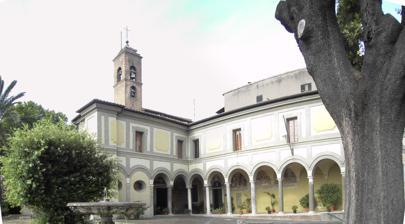
Building: Sant'Onofrio, Rome
Country: Italy
Year built: 1439
Church in Rome, Italy Sant'Onofrio Church of Saint Onuphrius on the Janiculum Chiesa di Sant'Onofrio al Gianicolo Click on the map for a fullscreen view 41°53′50″N 12°27′41″E / 41.89722°N 12.46139°E / 41.89722; 12.46139 Location Piazza di Sant'Onofrio 2, Rome Country Italy Language(s) Italian Denomination Catholic Tradition Roman Rite Religious order Society of the Atonement History Status titular church Founded 1439 Dedication Onuphrius Architecture Architectural type Renaissance Completed 1620 Administration Diocese Rome Sant'Onofrio al Gianicolo is a titular church in Trastevere , Rome . It is the official church of the papal order of knighthood Order of the Holy Sepulchre . A side chapel is dedicated to the Order and a former grand master, Nicola Canali is entombed there. It is located on the Janiculum . Since 1946, the church has been under the care of the American congregation of the Franciscan Friars of the Atonement . History The monastery was built around 1439 on the site of a hermitage founded two decades earlier by Nicola da Forca Palena and is dedicated is to St Onuphrius , a 4th century Egyptian hermit. The attached cloister was added in the mid-15th century. The "Salita di Sant'Onofrio", a rather steep driveway to the monastery, was used as a location for the 1958 film Big Deal on Madonna Street . Cardinal Pierbattista Pizzaballa is the current Cardinal-Priest. Architecture Behind the Renaissance portico are three lunettes by Domenichino , painted in 1605, commemorating the hermits who lived here and depicting scenes from the life of St Jerome . The fountain in the center of the churchyard was assembled from salvage partly from the destroyed Piazza Giudia’s fountain. When the latter was re-created as the Fontana di Piazza della Cinque Scole , the one at the monastery was given modern bits to replace those taken back. The original tomb slab of the founder, Blessed Nicholas of Forca Palena, is on the wall to the right of the church entrance. Interior The church has a single cross-vaulted nave with five chapels.  The church also contains an altarpiece, The Madonna of Loreto by Agostino Carracci , (his only work in a church in Rome) and frescoes in the apse of Scenes from the Life of Mary , attributed to Baldassare Peruzzi . Annunciazione di Antoniazzo Romano Next to the main altar is a Monument to Giovanni Sacco attributed to the school of Andrea Bregno with frescoes of St. Anne Teaching the Virgin to Read by a painter of the Umbrian school. The first chapel to the right has an Annunciation by Antoniazzo Romano and an Eternal Father attributed to Baldassarre Peruzzi . The second chapel has frescoes and stuccoes (1605) by Giovanni Battista Ricci with an altarpiece of the Madonna di Loreto by pupils of Annibale Carracci . In the first chapel to the left, is a monument to Torquato Tasso (1857) by Giuseppe De Fabris . In the second chapel is a Trinity fresco on the ceiling by Francesco Trevisani . In the third chapel on the left, is a monument of the Cardinal-Priest Filippo Sega with a portrait by Domenichino . The sacristy ceiling has frescoes by Girolamo Pesci , while the walls have a Peter of Pisa by Francesco Trevisani . The cloister, which is perhaps the oldest part of the complex, has frescoes by the Cavaliere d'Arpino (Giuseppe Cesari) and others depicting scenes from the life of Saint Onuphrius. Burials Blessed Nicola da Forca Palena Cardinal Filippo Sega Cardinal Luigi Frezza Archbishop Lorenzo Vitturi , his funeral monument is above the entrance door. Poet Torquato Tasso Tasso Torquato Tasso , the author of Gerusalemme Liberata , the epic poem that retells the deeds of the crusaders who fought to regain possession of the Holy Sepulchre , requested and obtained shelter at the monastery of Sant'Onofrio after wandering all over Italy. He spent the last years of his life there, dying in the cloister on 25 April 1595, the evening before he was to be crowned with laurels on the Capitoline Hill . The monastery houses a collection of manuscripts and editions of his work, as well as his death mask , in the Museo Tassiano. Gallery Convent of Sant'Onofrio Sant'Onofrio painted by Albert Eichhorn (before 1851) References